Kurang

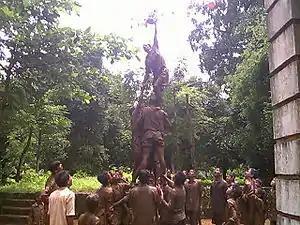
Dahikala festival

As with a typical Indian village, there are goddesses, Kurangadevi and Dev Rameshwar, as village deities. Kurangadevi is ritually consulted on every major aspect. Rameshwar Temple has as a major event, a fair, in the month of February on the day of Shivratri.